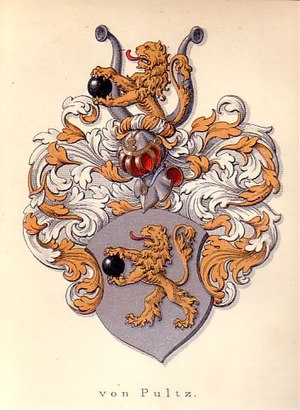
Friderich von Pultz
Slægten von Pultz våbenskjold
Slægten von Pultz våbenskjold
Friderich von Pultz var oberst i det Oldenborgske Infanteriregiment og gift med Elisabeth Charlotte Hansdatter Schrøder.